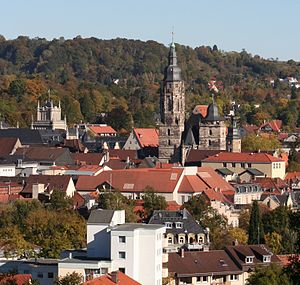
Coburg
Coburg er en kreisfri by i Regierungsbezirk Oberfranken i den tyske delstat Bayern. Den er samtidig administrationsby i Landkreis Coburg.